Tara Road (film)

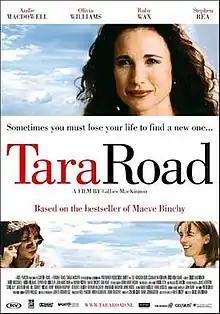

"Tara Road" is a 2005 drama film directed by Gillies MacKinnon, based on the 1998 novel of the same name by Maeve Binchy. The film stars Olivia Williams, Andie MacDowell, Stephen Rea, and Iain Glen, and was produced by Noel Pearson and David Collins.